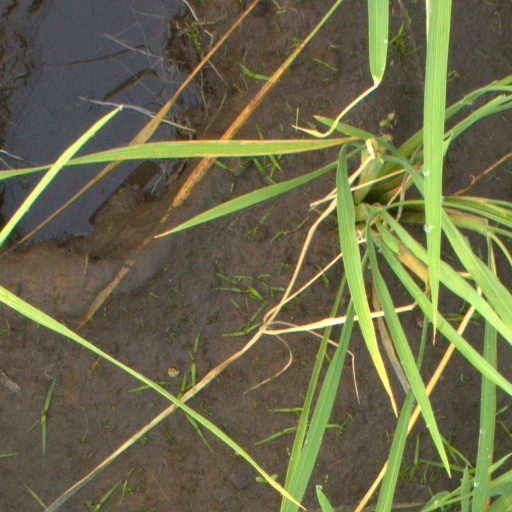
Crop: rice